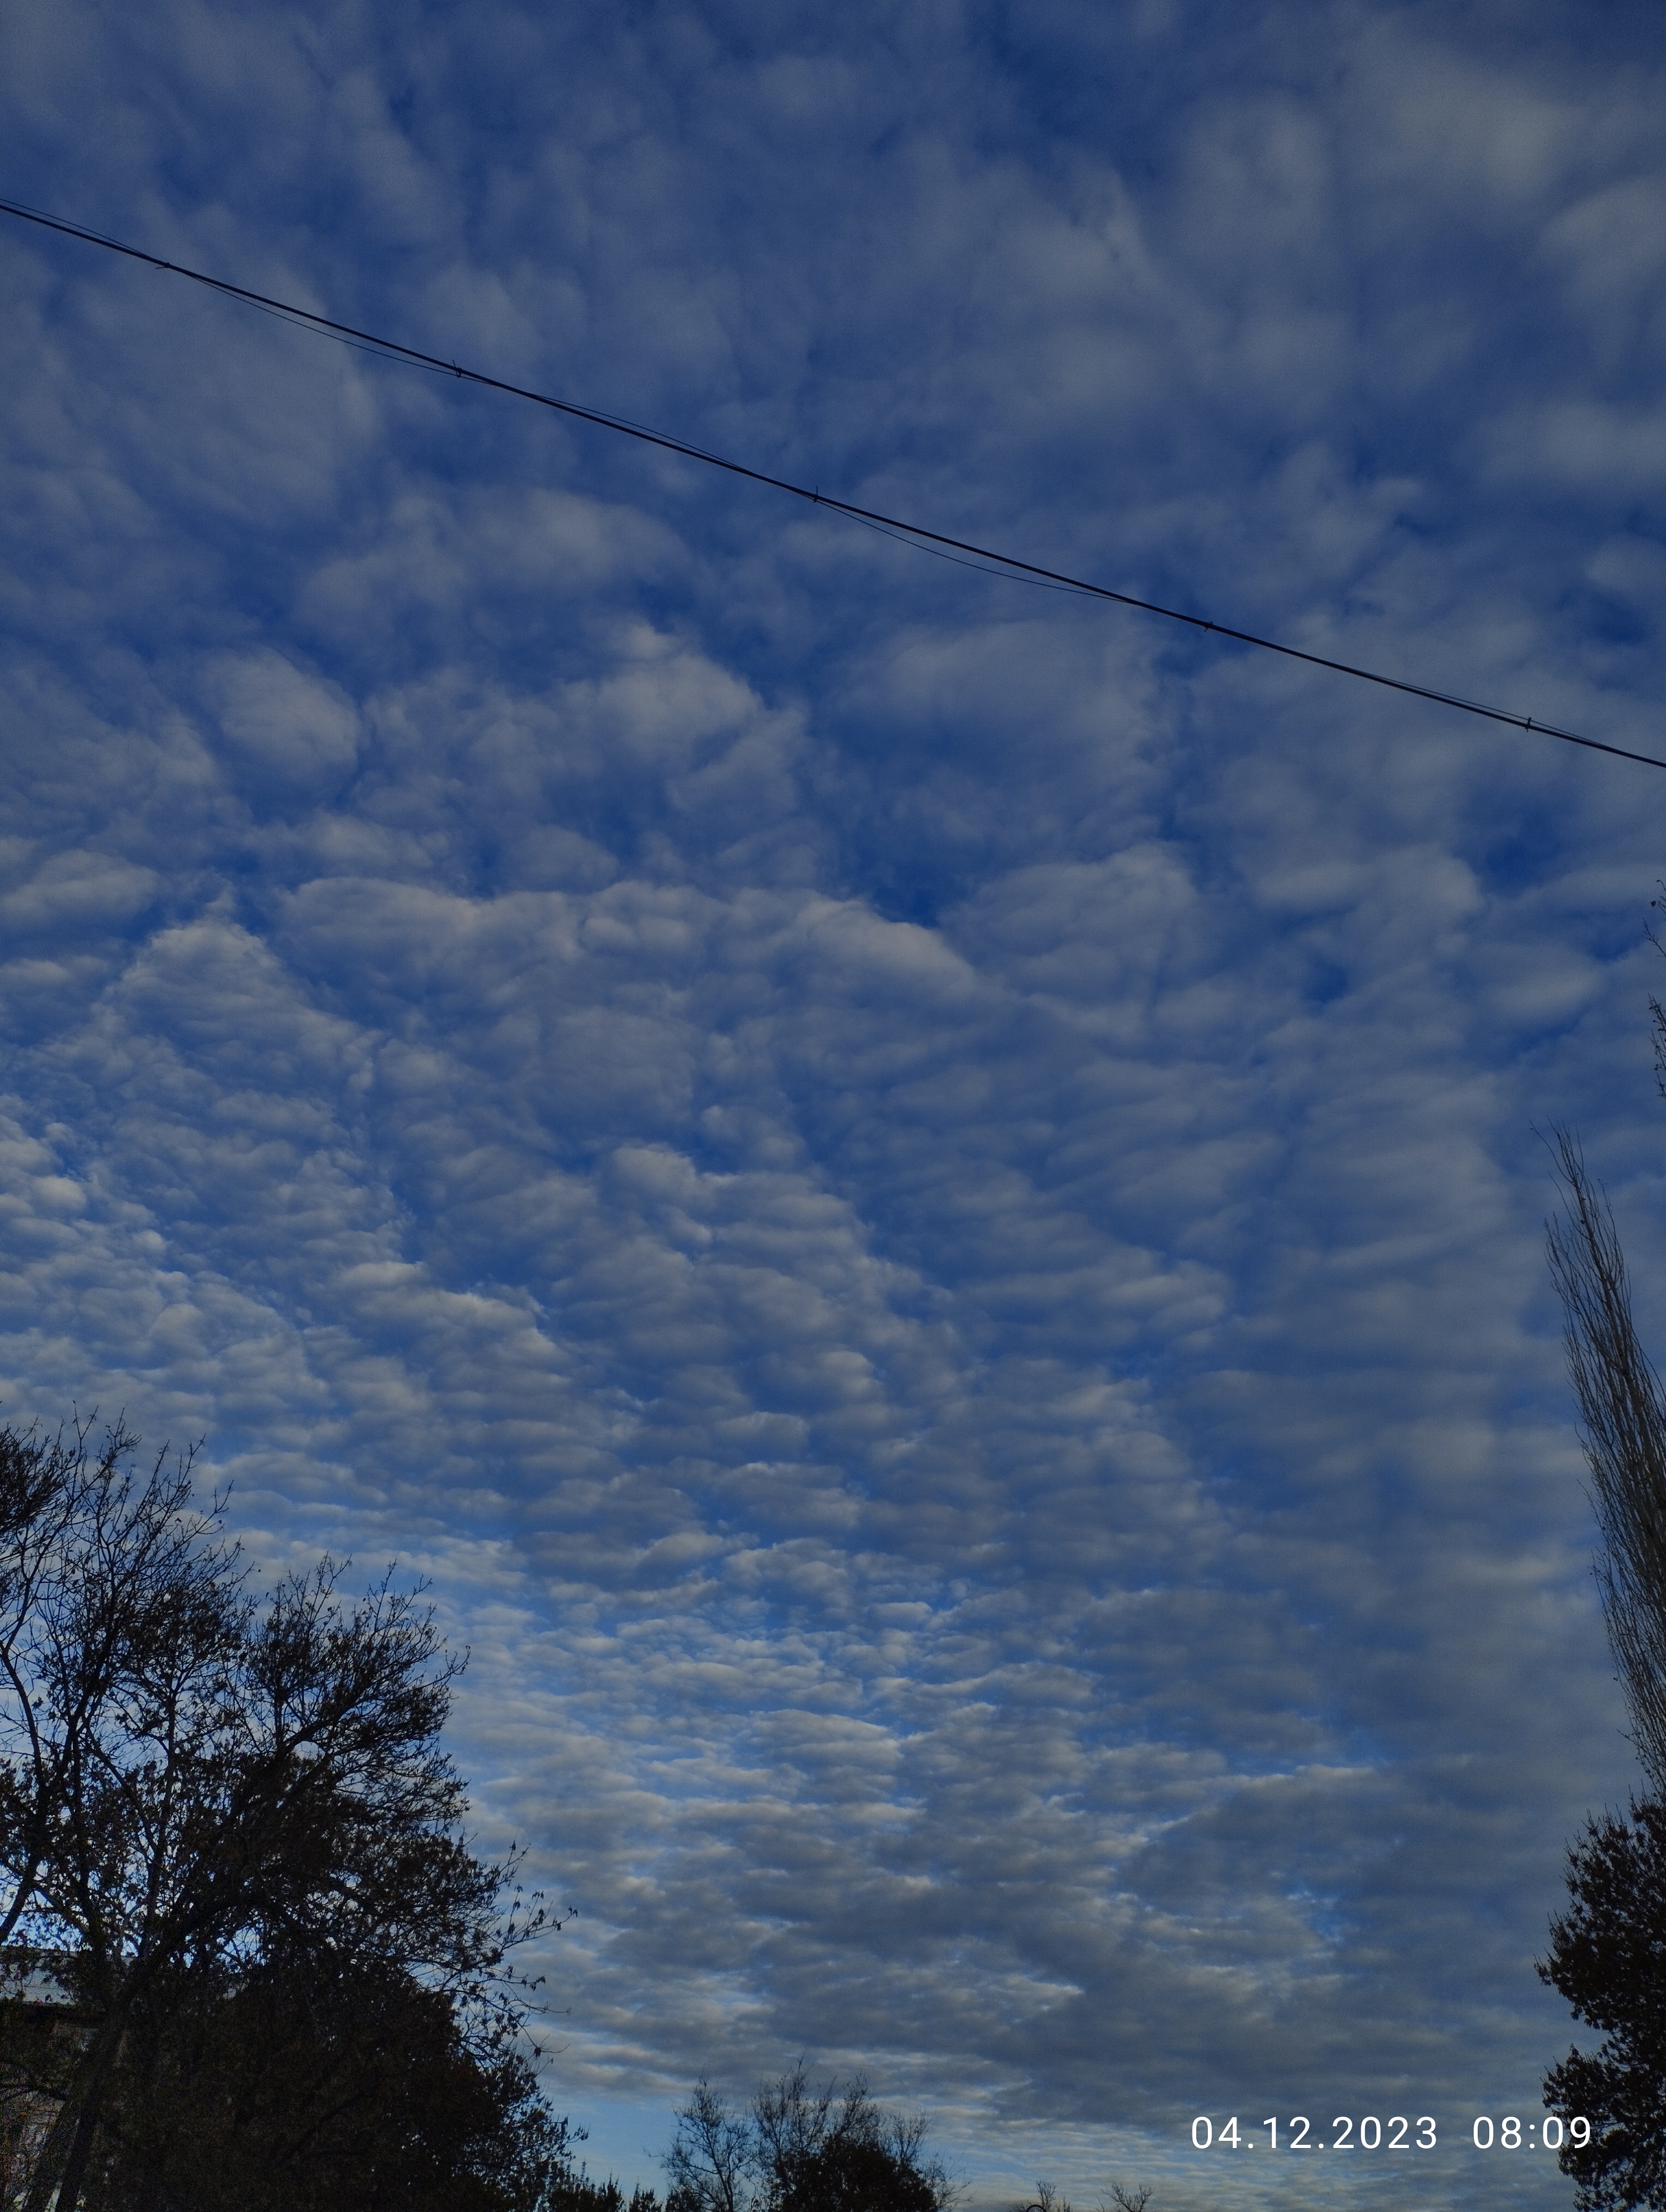
sky, clouds, trees, evening, cloudy sky, beautiful view, unusual shape, cloud, atmosphere, natural environment, tree, electricity, overhead power line, sunlight, natural landscape, cumulus, atmospheric phenomenon, twig, plant, horizon, Tints and shades, landscape, electrical supply, electric blue, beauty, city, public utility, wire, meteorological phenomenon, grass, road, dusk, wilderness, spring, reflection, suburb, winter, grassland, darkness, wind, hill, monochrome, transmission tower, freezing, forest